Livingood House-Stryker Hospital

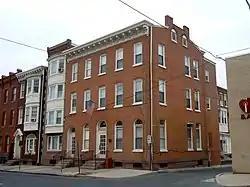
Livingood House-Stryker Hospital, March 2011

The Livingood House-Stryker Hospital is an historic, American building that is located in Reading, Berks County, Pennsylvania.